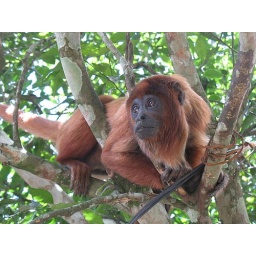
Howler monkey at the Senda Verde animal refuge near Coroico